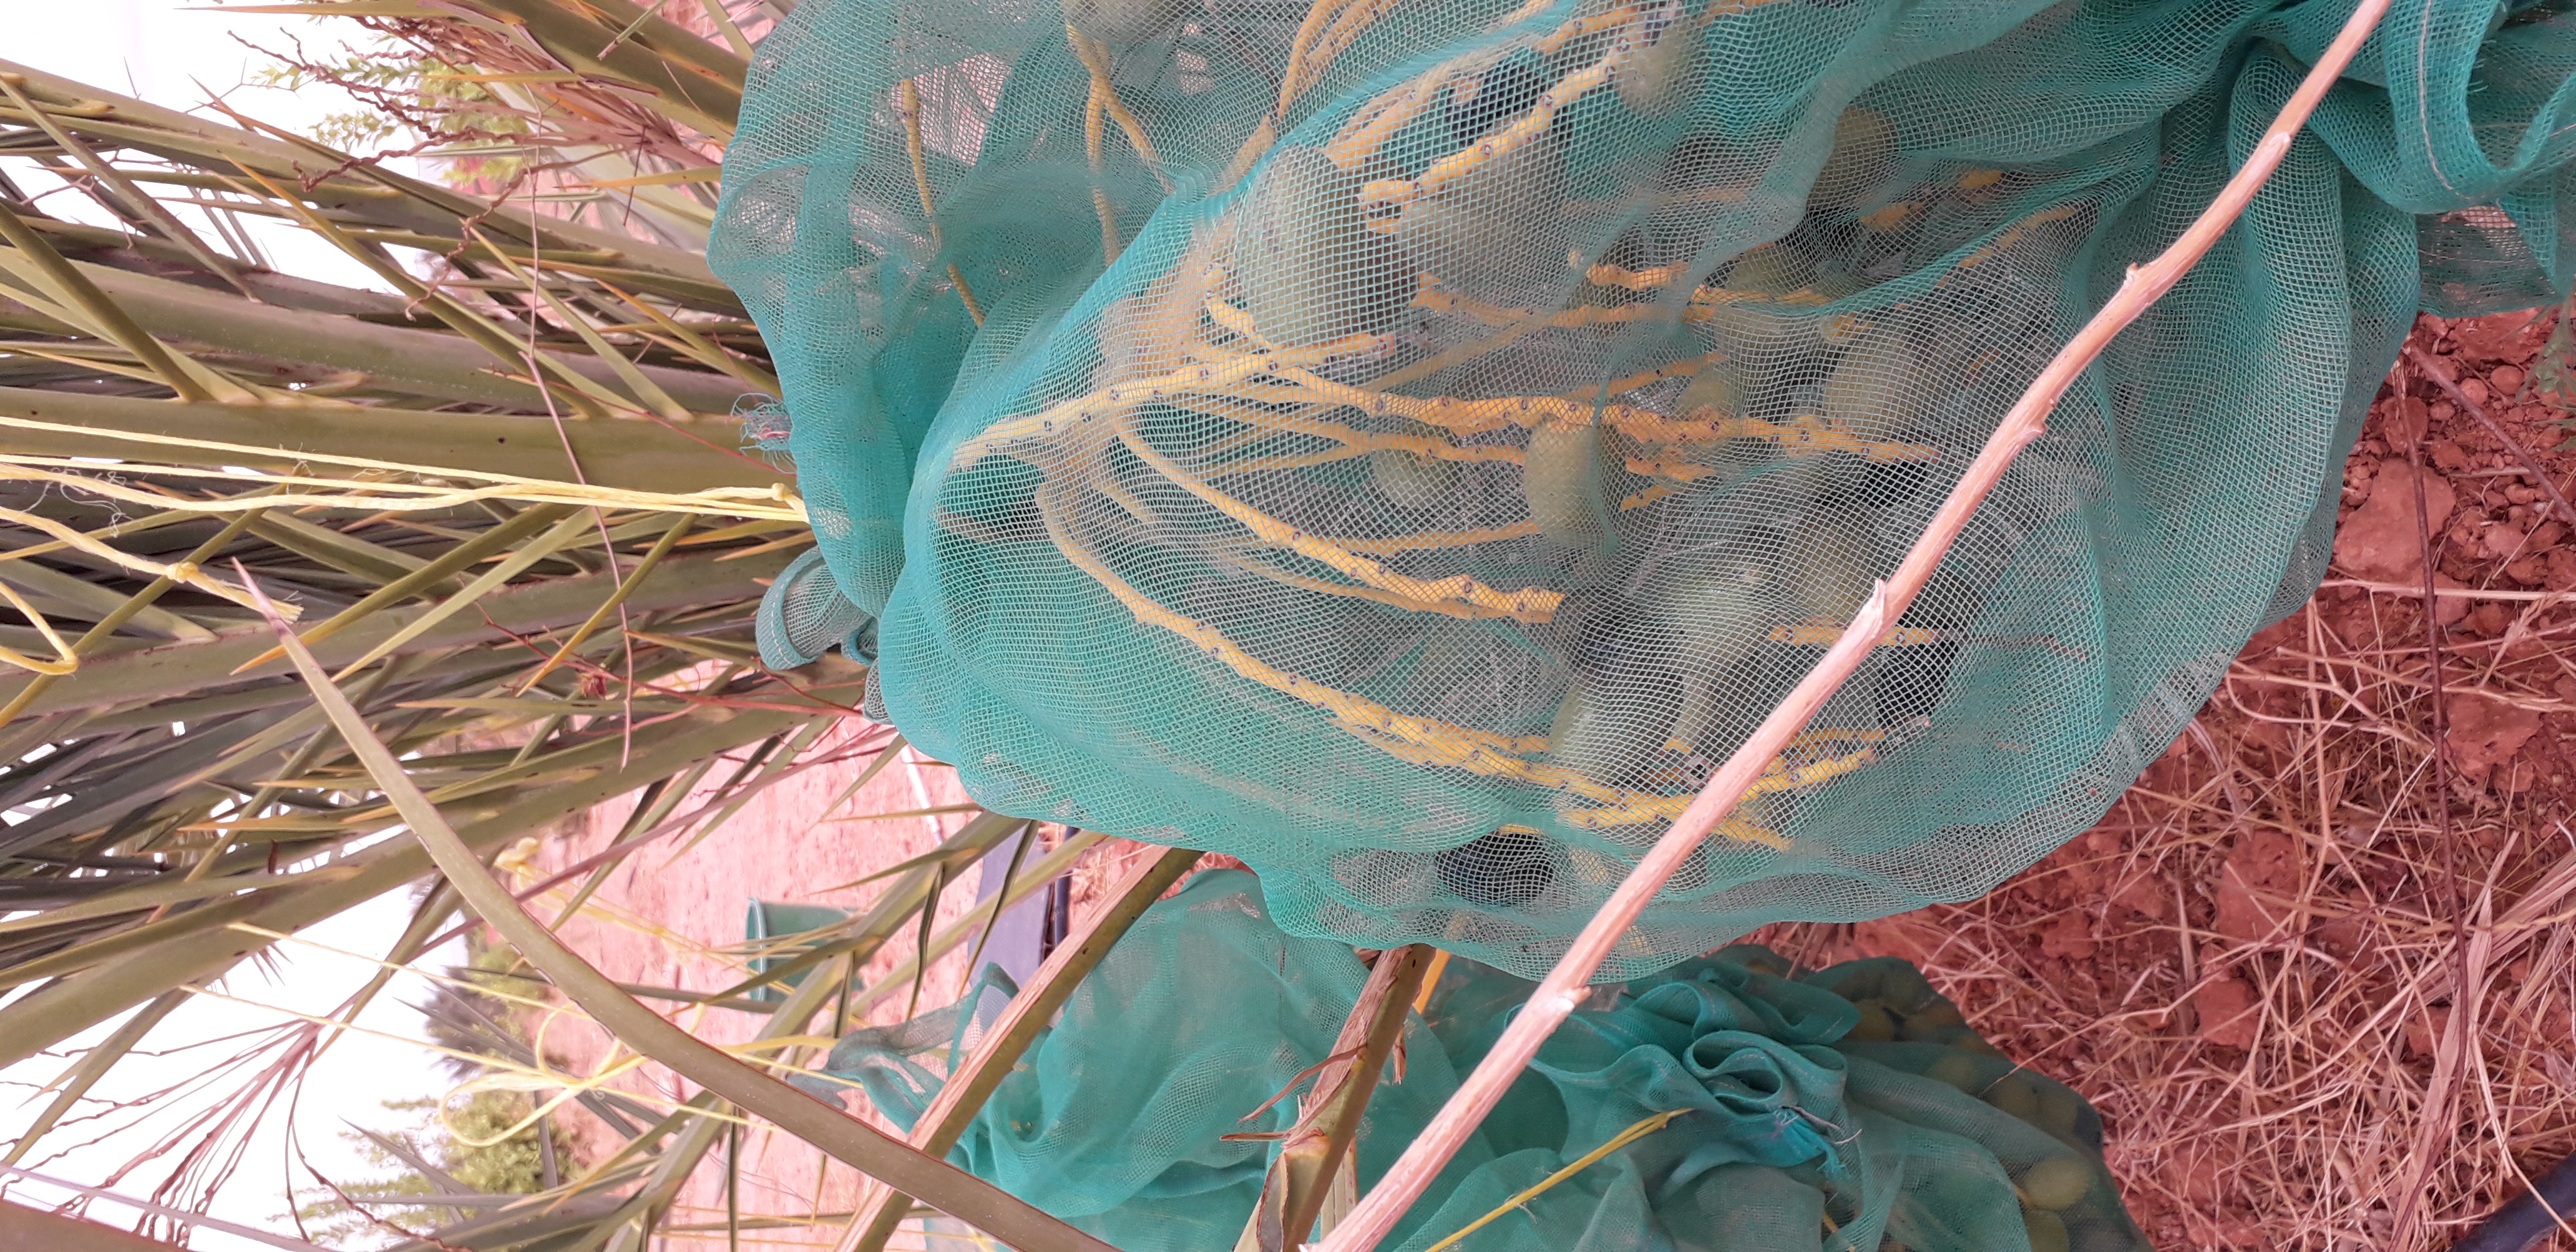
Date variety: kholt